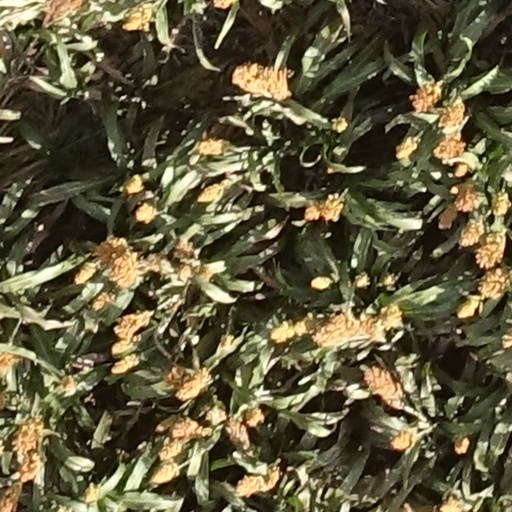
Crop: sorghum